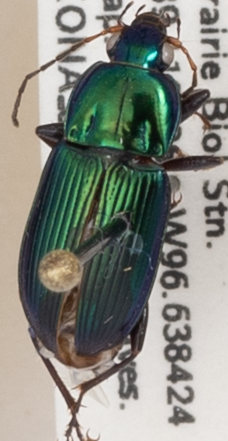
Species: Poecilus chalcites
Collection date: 2019-07-18
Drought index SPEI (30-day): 1.642
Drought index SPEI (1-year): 1.77
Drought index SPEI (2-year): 0.71